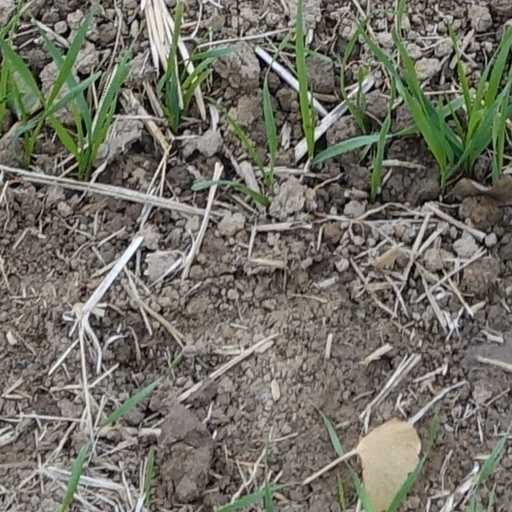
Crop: wheat